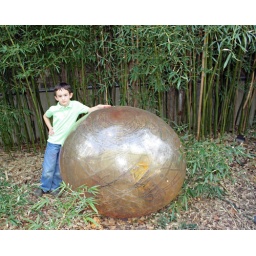
Ben has a ball with these big glass floats by Chihuly